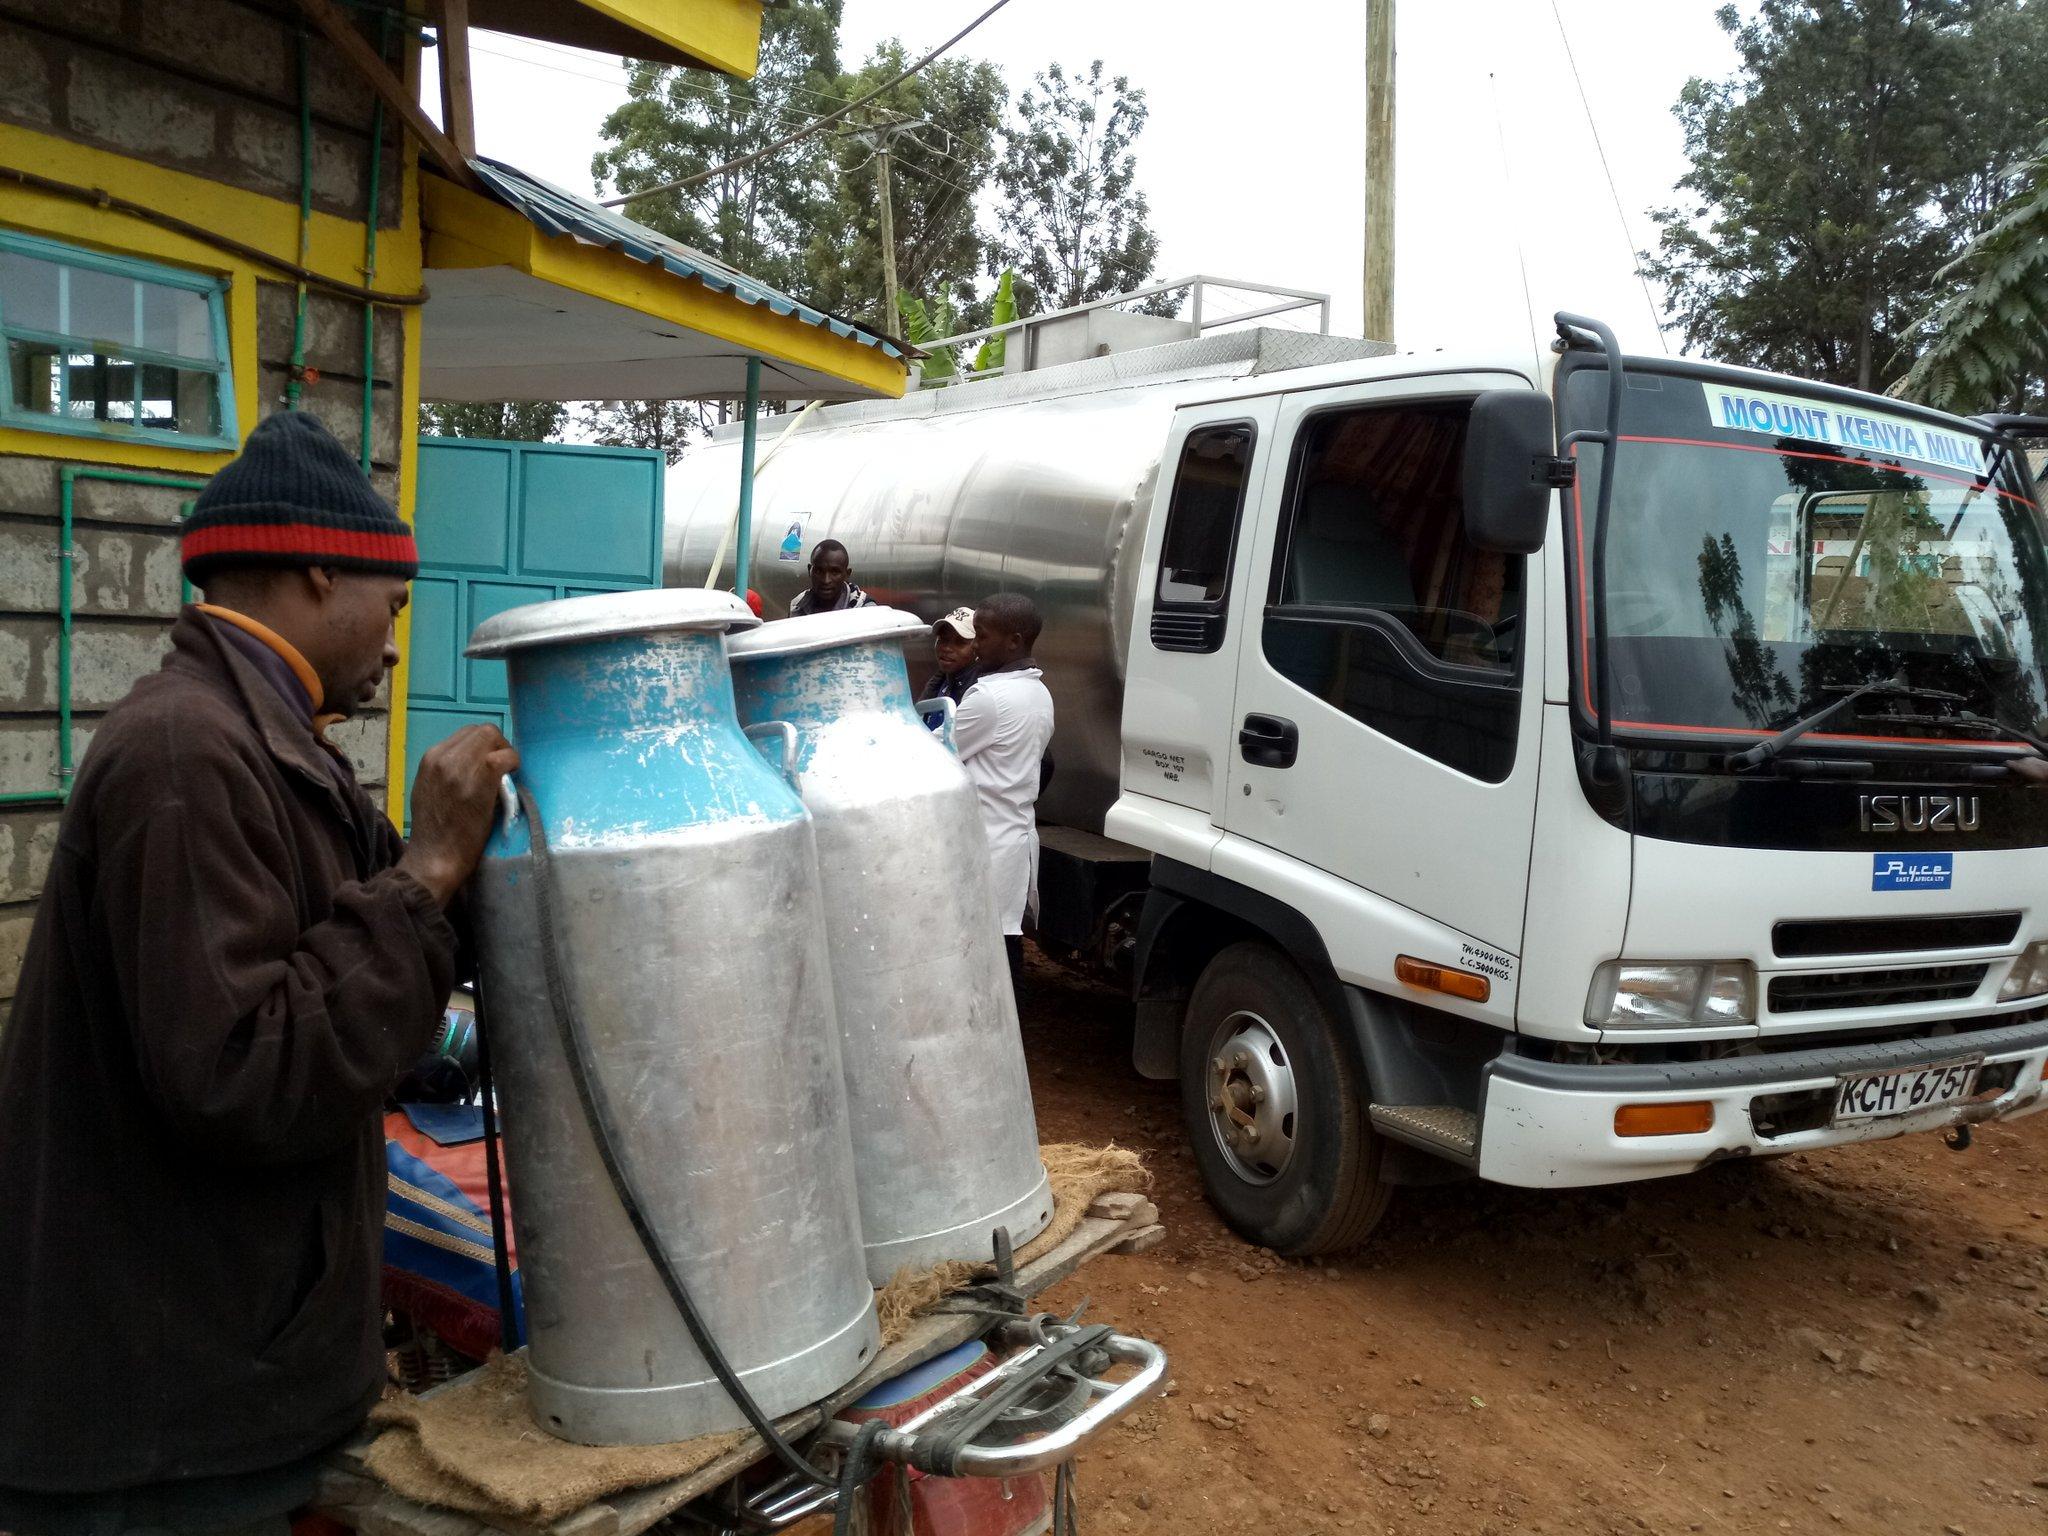
Huyu ni mtu ambaye anaonekana kutoa vibuyu kutoka kwa pikipiki yake. Hii kibuyu inaonekana kuwa ni ya maziwa. Mbele yake ni lori, ambalo limesimama. Lori hili pia linaonekana kuwa ni ya kubeba maziwa. Katika upande wa kulia wa lori hili ni duka ambalo linaonekana kuwa ni la kuhifadhi maziwa.